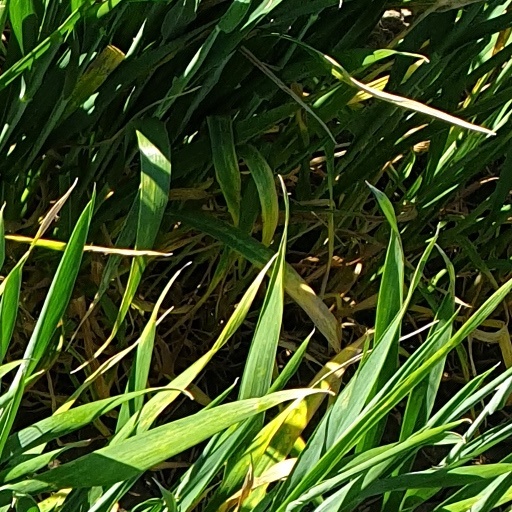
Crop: wheat